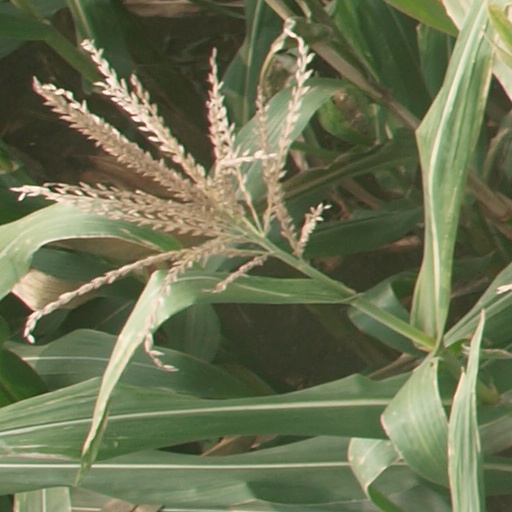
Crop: maize; corn